Operation Bodyguard

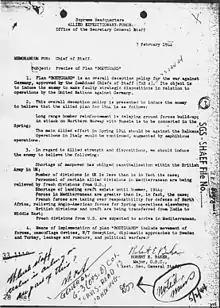
Memorandum on "Bodyguard" prepared for SHAEF in February 1944

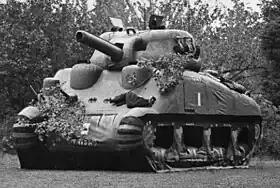
Inflatable tanks were used during Operation Fortitude, one of the three major operations making up "Bodyguard"

Operation Bodyguard aimed to deceive the enemy as to the timing, weight and direction of the prospective Allied invasion in France. It had three main goals: to make the Pas-de-Calais appear to be the main invasion target, to mask the actual date and time of the assault and to keep German reinforcements in Pas-de-Calais (and other parts of Europe) for at least 14 days after landing.